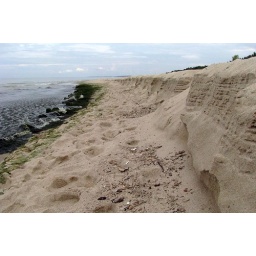
It's just the beach, sand formations by the water line. Taken on the beach near village Piaski, Poland.